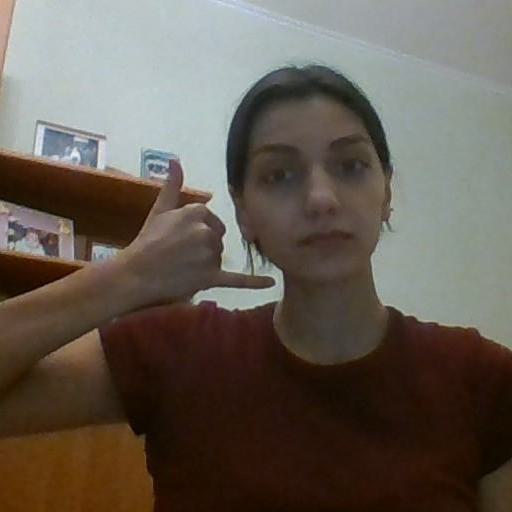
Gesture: call